Sunderlandwick

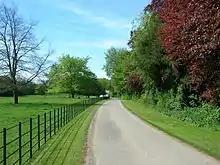
Drive to Sunderlandwick House ( 53°59'6.23"N 0°26'58.08"W ). The house was built in 1962–63 for Sir Thomas Ferens on the site of an earlier Georgian house, Sunderlandwick Hall, altered in 1840s and burnt down on VJ Day, 1945.

Sunderlandwick was formerly a township in the parish of Hutton-Cranswick, in 1866 Sunderlandwick became a separate civil parish, on 1 April 1935 the parish was abolished and merged with Hutton Cranswick. In 1931 the parish had a population of 50.